Crelin Bodie

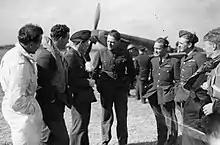
A group of No. 66 Squadron pilots at Gravesend, September 1940; Bodie stands third right

After its operations over Dunkirk, No. 66 Squadron reverted to patrolling over the North Sea from Coltishall and being scrambled to intercept incoming raids. It soon began to be drawn into the aerial fighting during the Battle of Britain. On 8 July Bodie claimed to have destroyed a Heinkel He 111 medium bomber although this was unconfirmed. He shared in the probable destruction of a He 111 about south of Lowestoft on 19 August. Flying closer to Lowestoft the following day, he and five other pilots combined to shoot down a Messerschmitt Bf 110 heavy fighter. A share in a second Bf 110 that was probably destroyed the same day was also credited to Bodie. On the last day of the month, he shared in the destruction of a Dornier Do 17 medium bomber to the southwest of Cromer. On 2 September, east of Aldeburgh, he and two other pilots shot down a He 111. Two days later, he probably destroyed a Messerschmitt Bf 109 fighter in the vicinity of Maidstone. He damaged two Bf 109s the next day, also near Maidstone. On 7 September his Spitfire was damaged in an engagement with the Luftwaffe, and he had to crash land the aircraft. By this time, the squadron was operating from Kenley and later in the month would move to Gravesend.